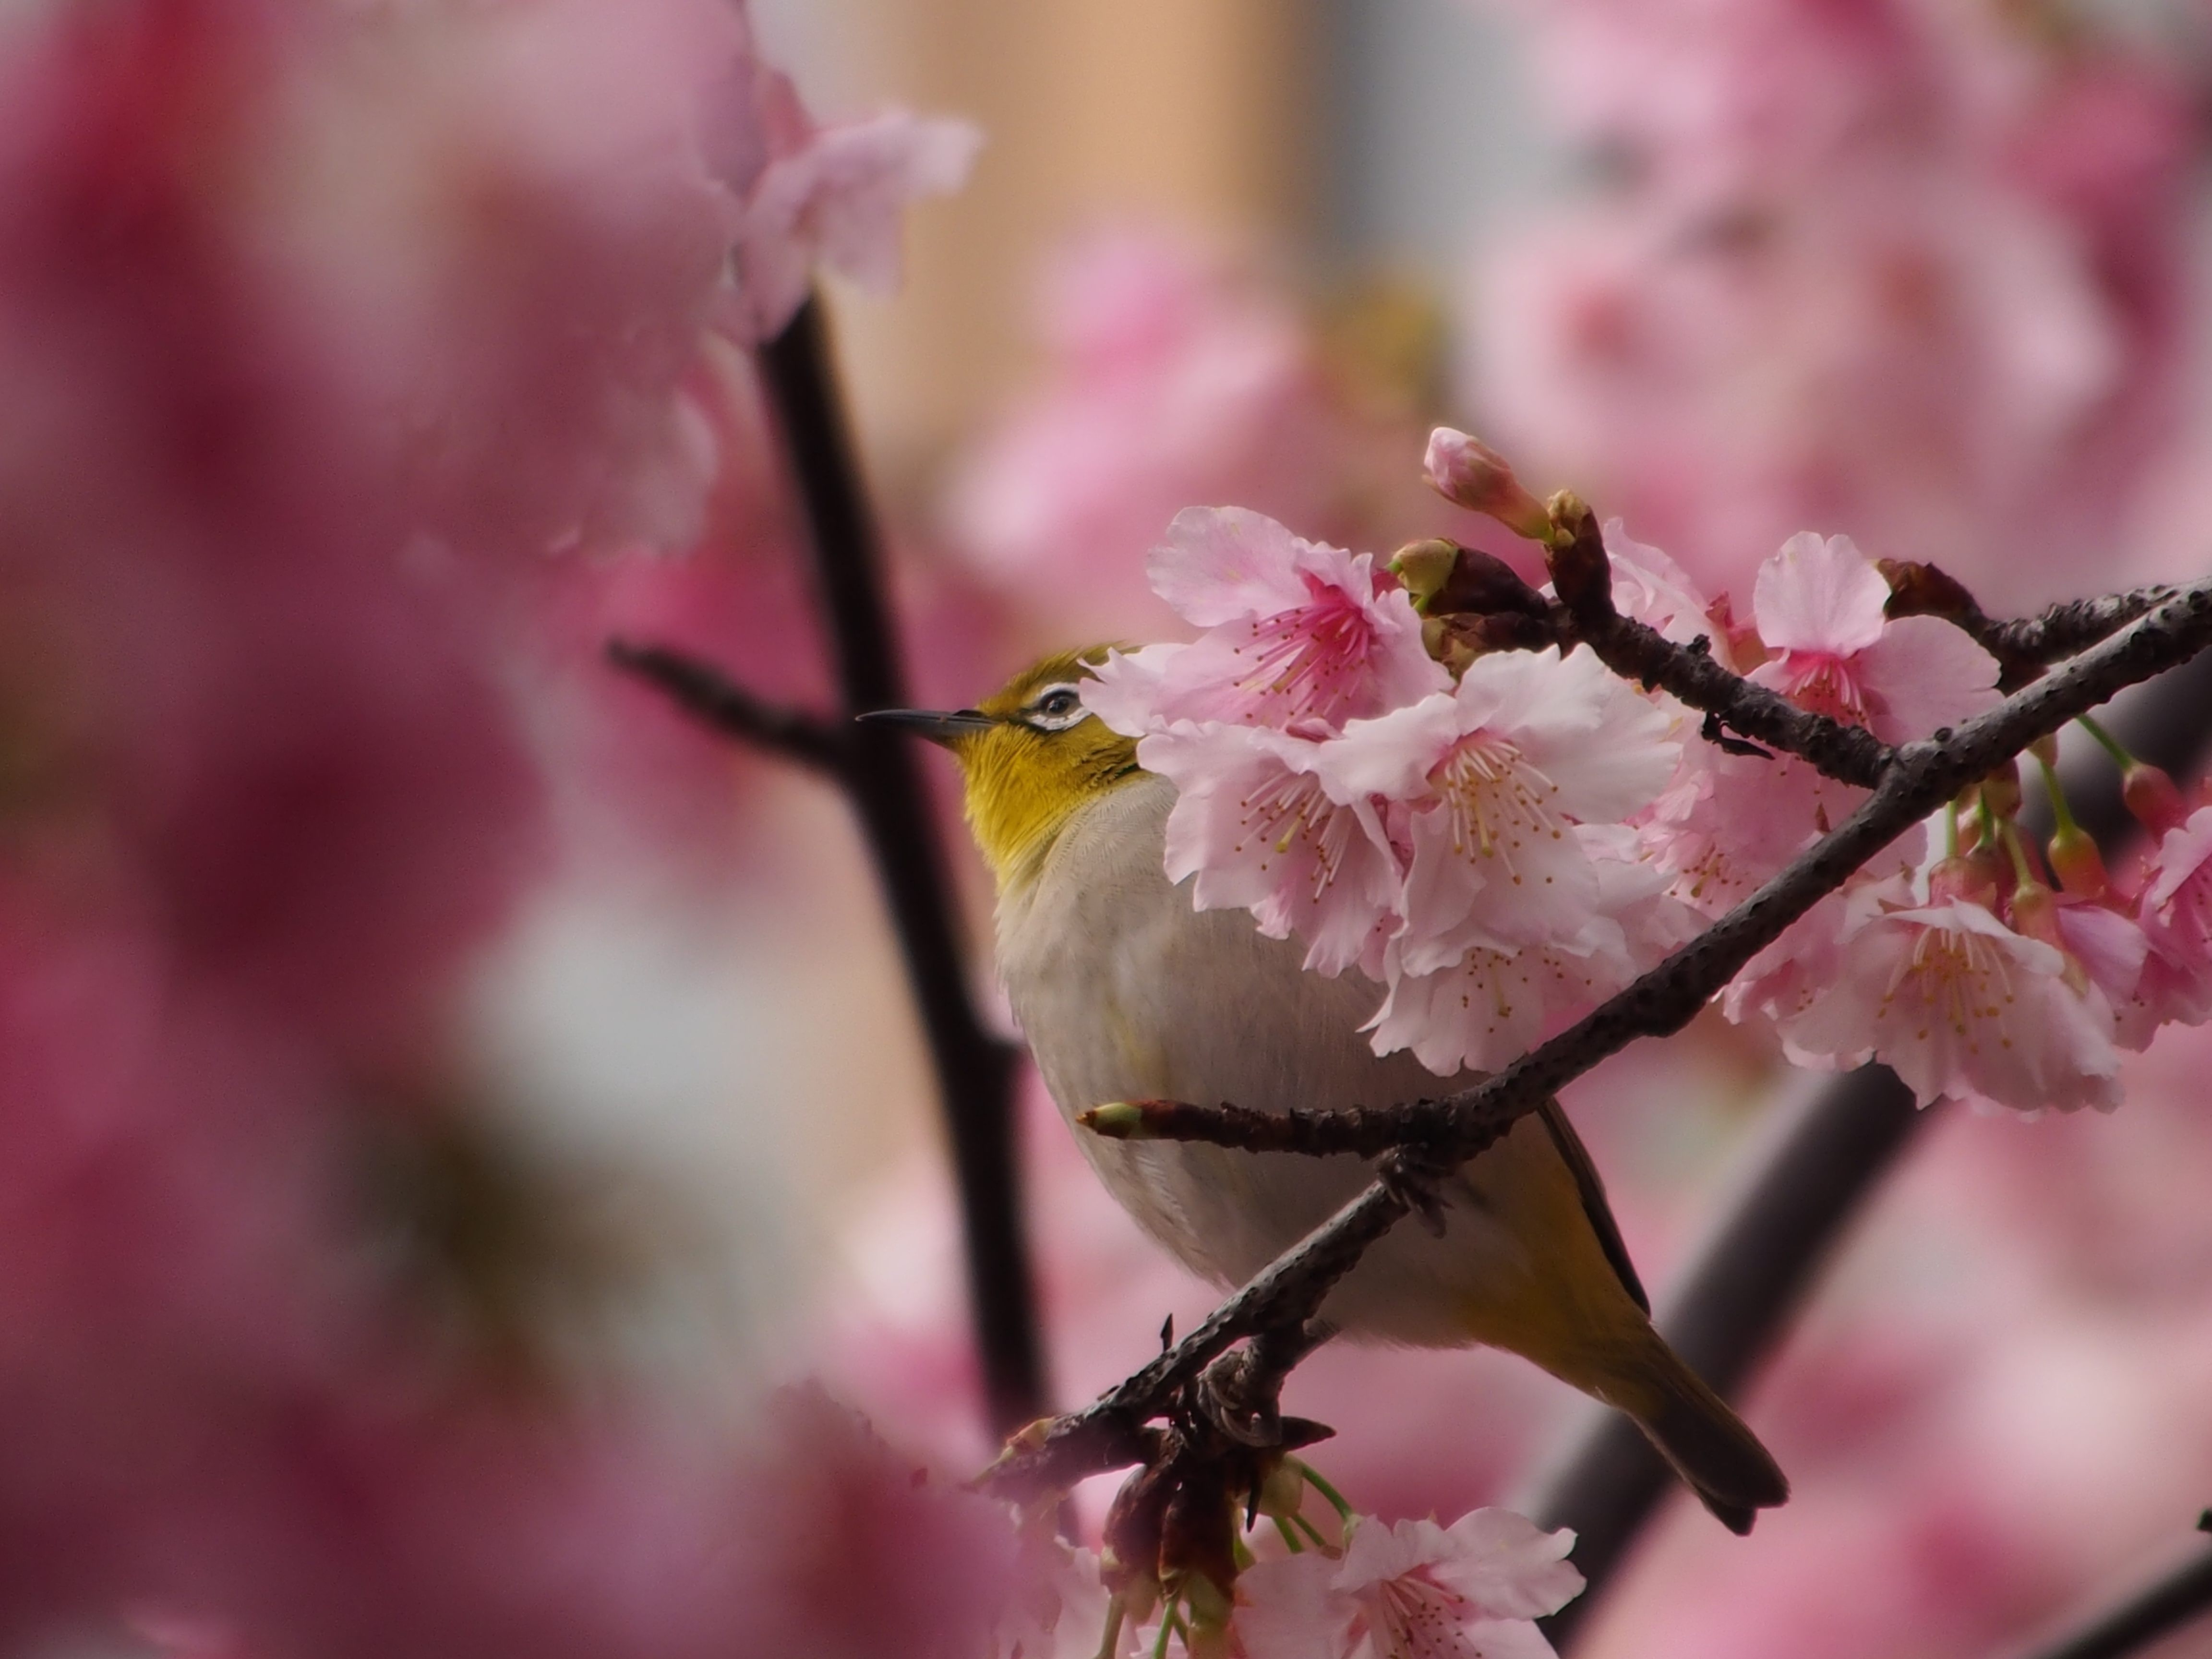
branch, blossom, bird, plant, leaf, flower, petal, spring, produce, botany, pink, flora, season, cherry blossom, twig, close up, bud, cherry, macro photography, rose family, green embroidered eyes, fuji sakura, plant stem